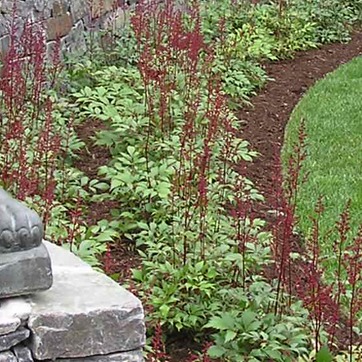
Material: foliage